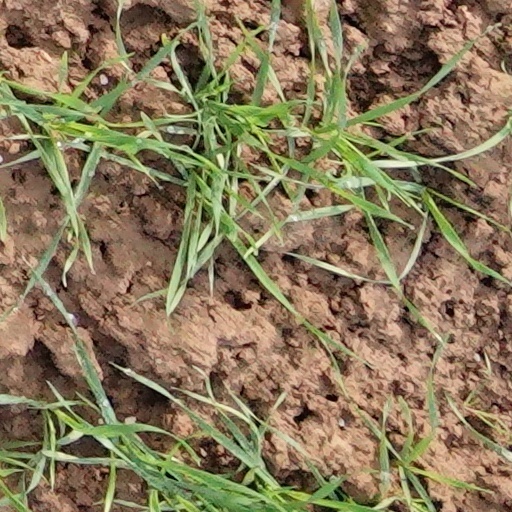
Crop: wheat